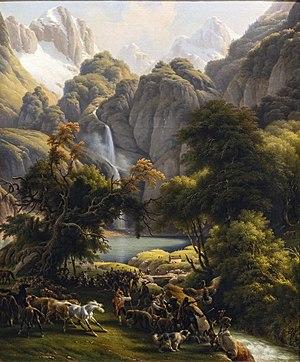
Louis-François, baron Lejeune, né le 3 février 1775 à Strasbourg, et mort le 26 février 1848 à Toulouse, est un général de brigade du Premier Empire, peintre et graveur français.
Le lac d'Oô est un lac des Pyrénées de 42 ha et d'une profondeur maximale de 67 m, artificiel depuis la construction d'un barrage sur le lac glaciaire. Il alimente la centrale hydroélectrique d'Oô d'une puissance de 30 MW. Son nom est particulièrement connu par les cruciverbistes.